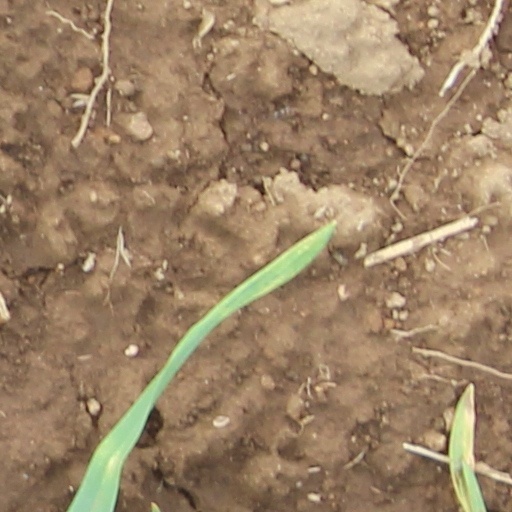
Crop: wheat